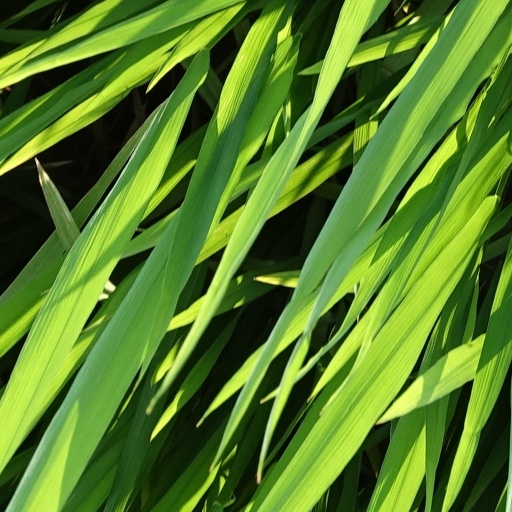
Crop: rice